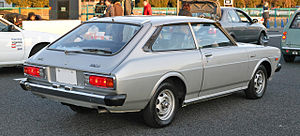
Toyota Corolla / Corolla (E30/E40/E50/E60, 1974−1979)
Toyota Corolla Liftback (E50)
Toyota Corolla er modelbetegnelsen for en personbil i den lille mellemklasse, som siden 1966 er blevet fremstillet af det japanske Toyota Motor Corporation i flere forskellige udførelser.